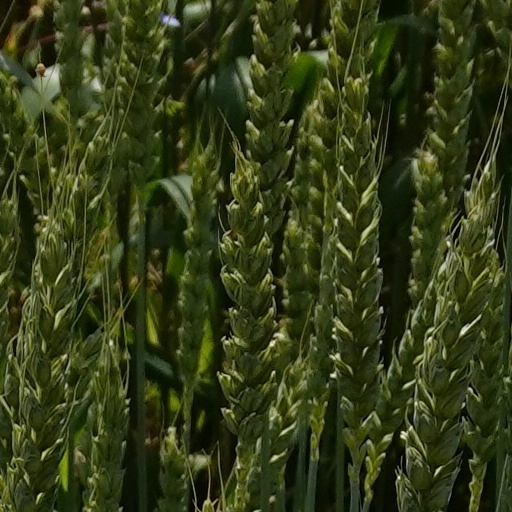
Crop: wheat